Maynor Suazo

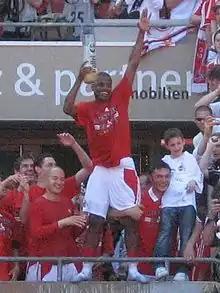

Maynor René Suazo Antunez (born 10 August 1979) is a Honduran former professional footballer who played as an attacking midfielder. Maynor is the cousin of footballer David Suazo and retired Honduran footballer, Nicolás Suazo. Both played together at their school's football team. He is also Hendry Thomas's cousin.